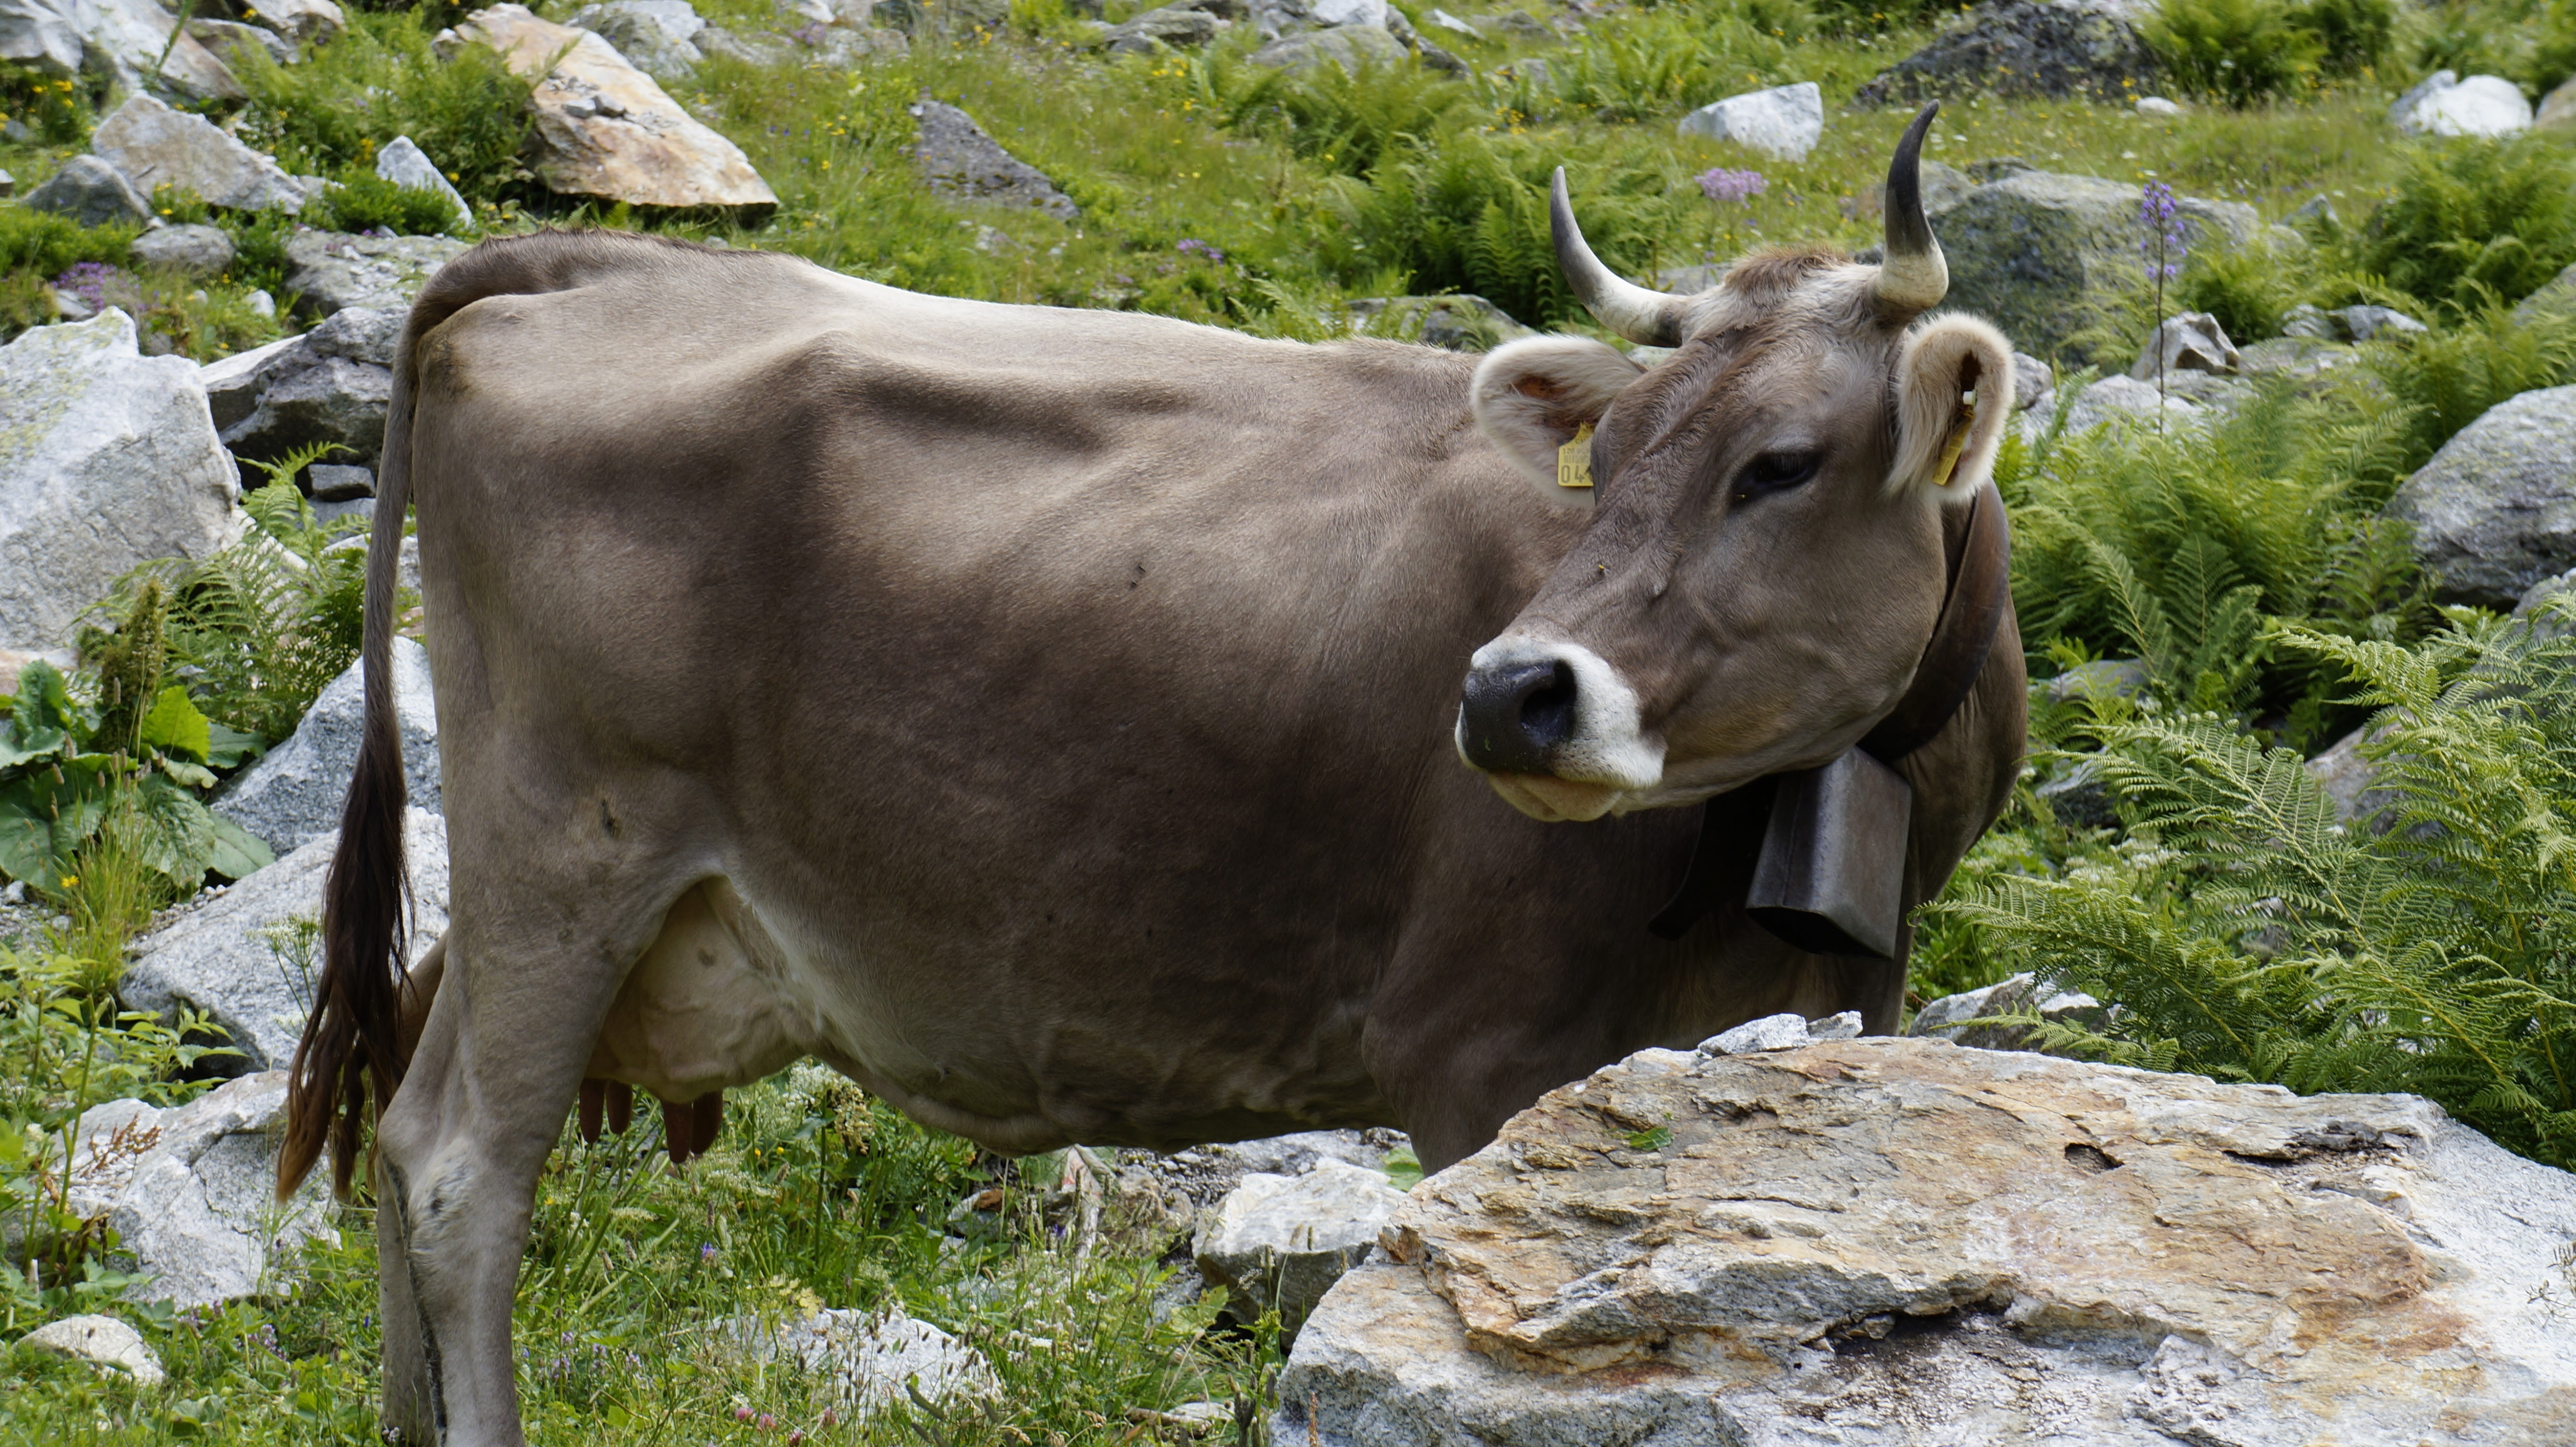
nature, mammal, pasture, cattle like mammal, fauna, wildlife, grass, dairy cow, rural area, flower, ox, zoo, pack animal